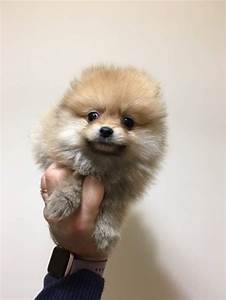
Label: cane